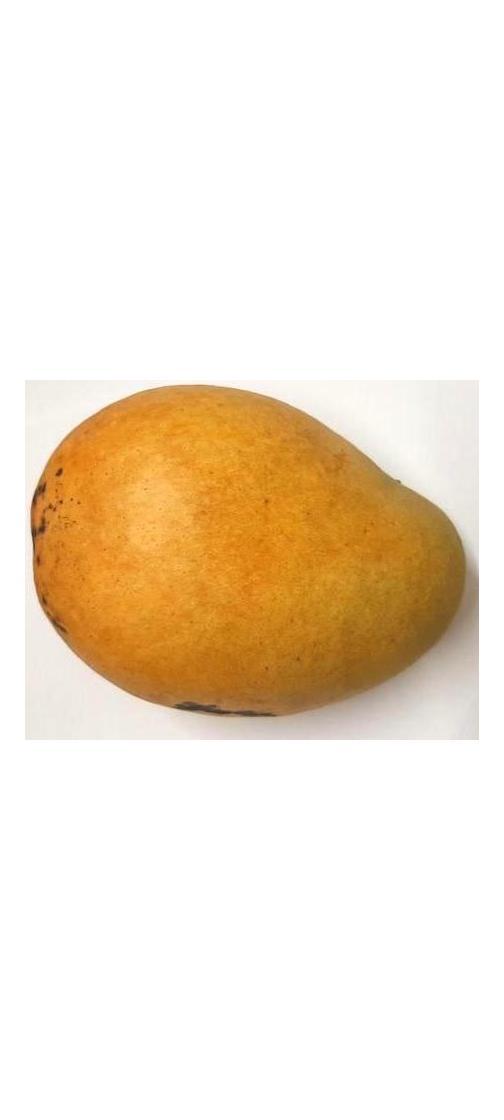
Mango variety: Bari-11